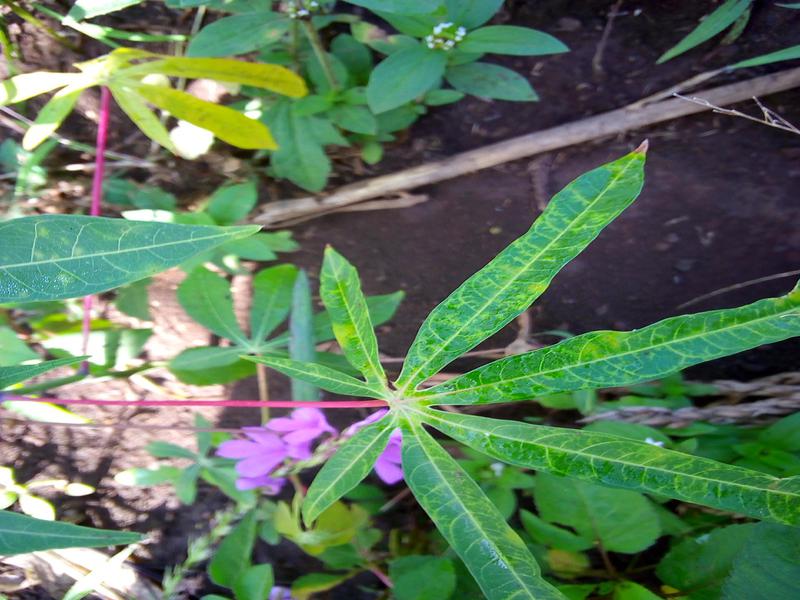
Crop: cassava
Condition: brown_streak_disease